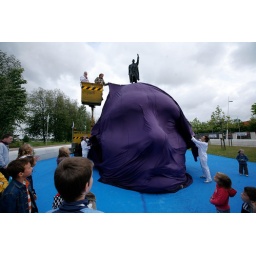
Het kunstwerk 'Boven Water' van Henk Hofstra wordt onthuld door Burgemeester Margreet Horselenberg tijdens Het Stadsmuseum 2010 in Batavia, Lelystad.